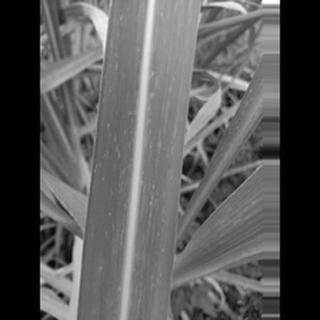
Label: sugarcane_mosaic